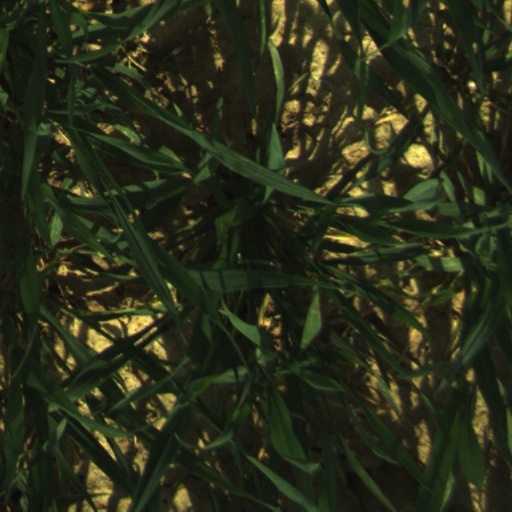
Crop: wheat